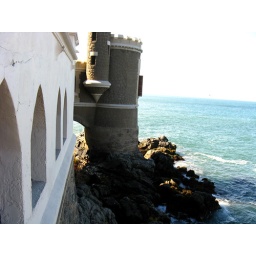
castle in the ocean